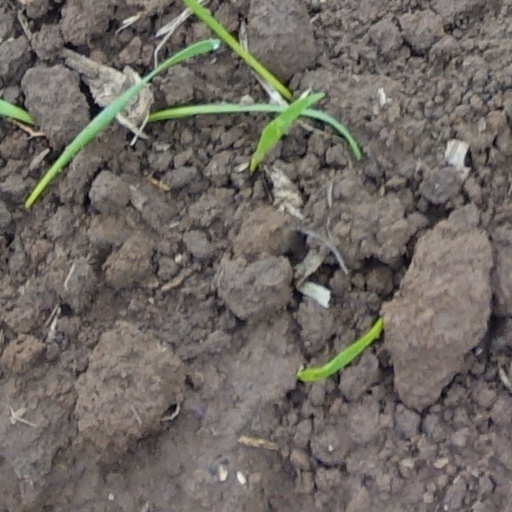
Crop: wheat